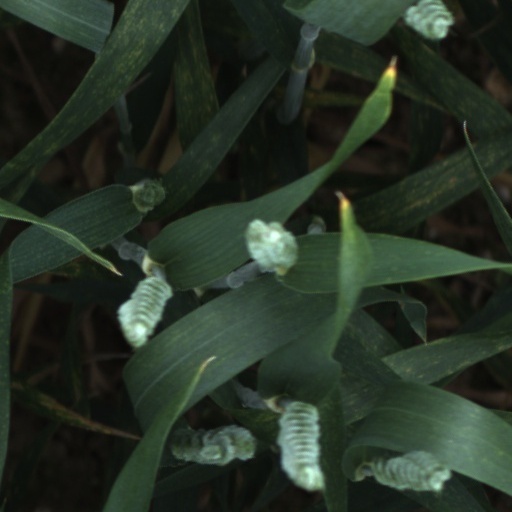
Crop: wheat